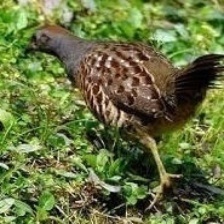
Species: CHINESE BAMBOO PARTRIDGE
Scientific name: BAMBUSICOLA THORACICUS
ImageNet parent category: partridge